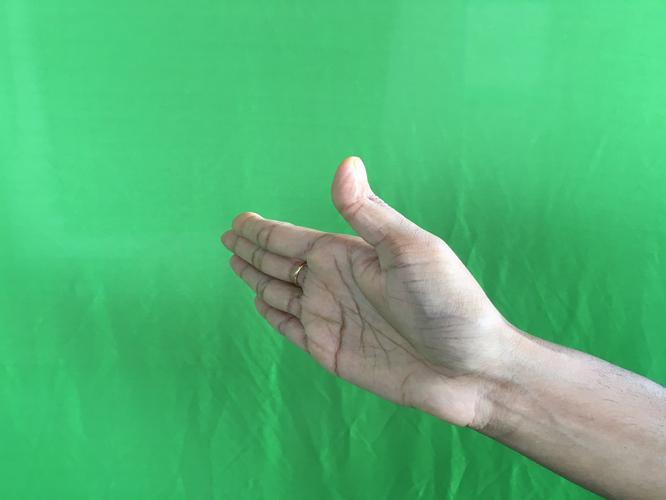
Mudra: Ardhachandran
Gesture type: single_hand